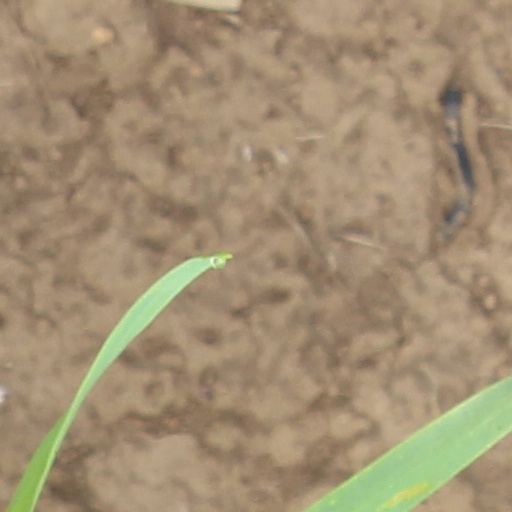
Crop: wheat